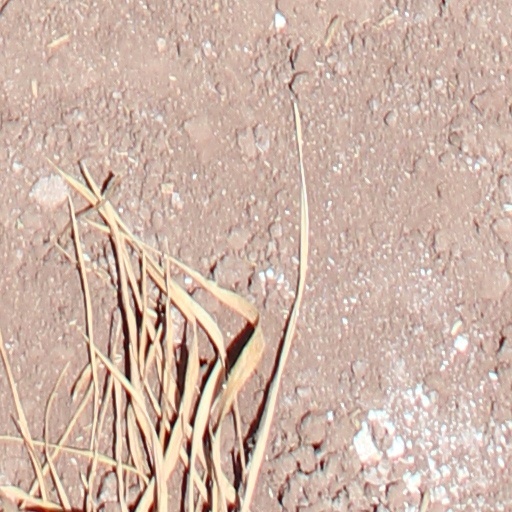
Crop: wheat